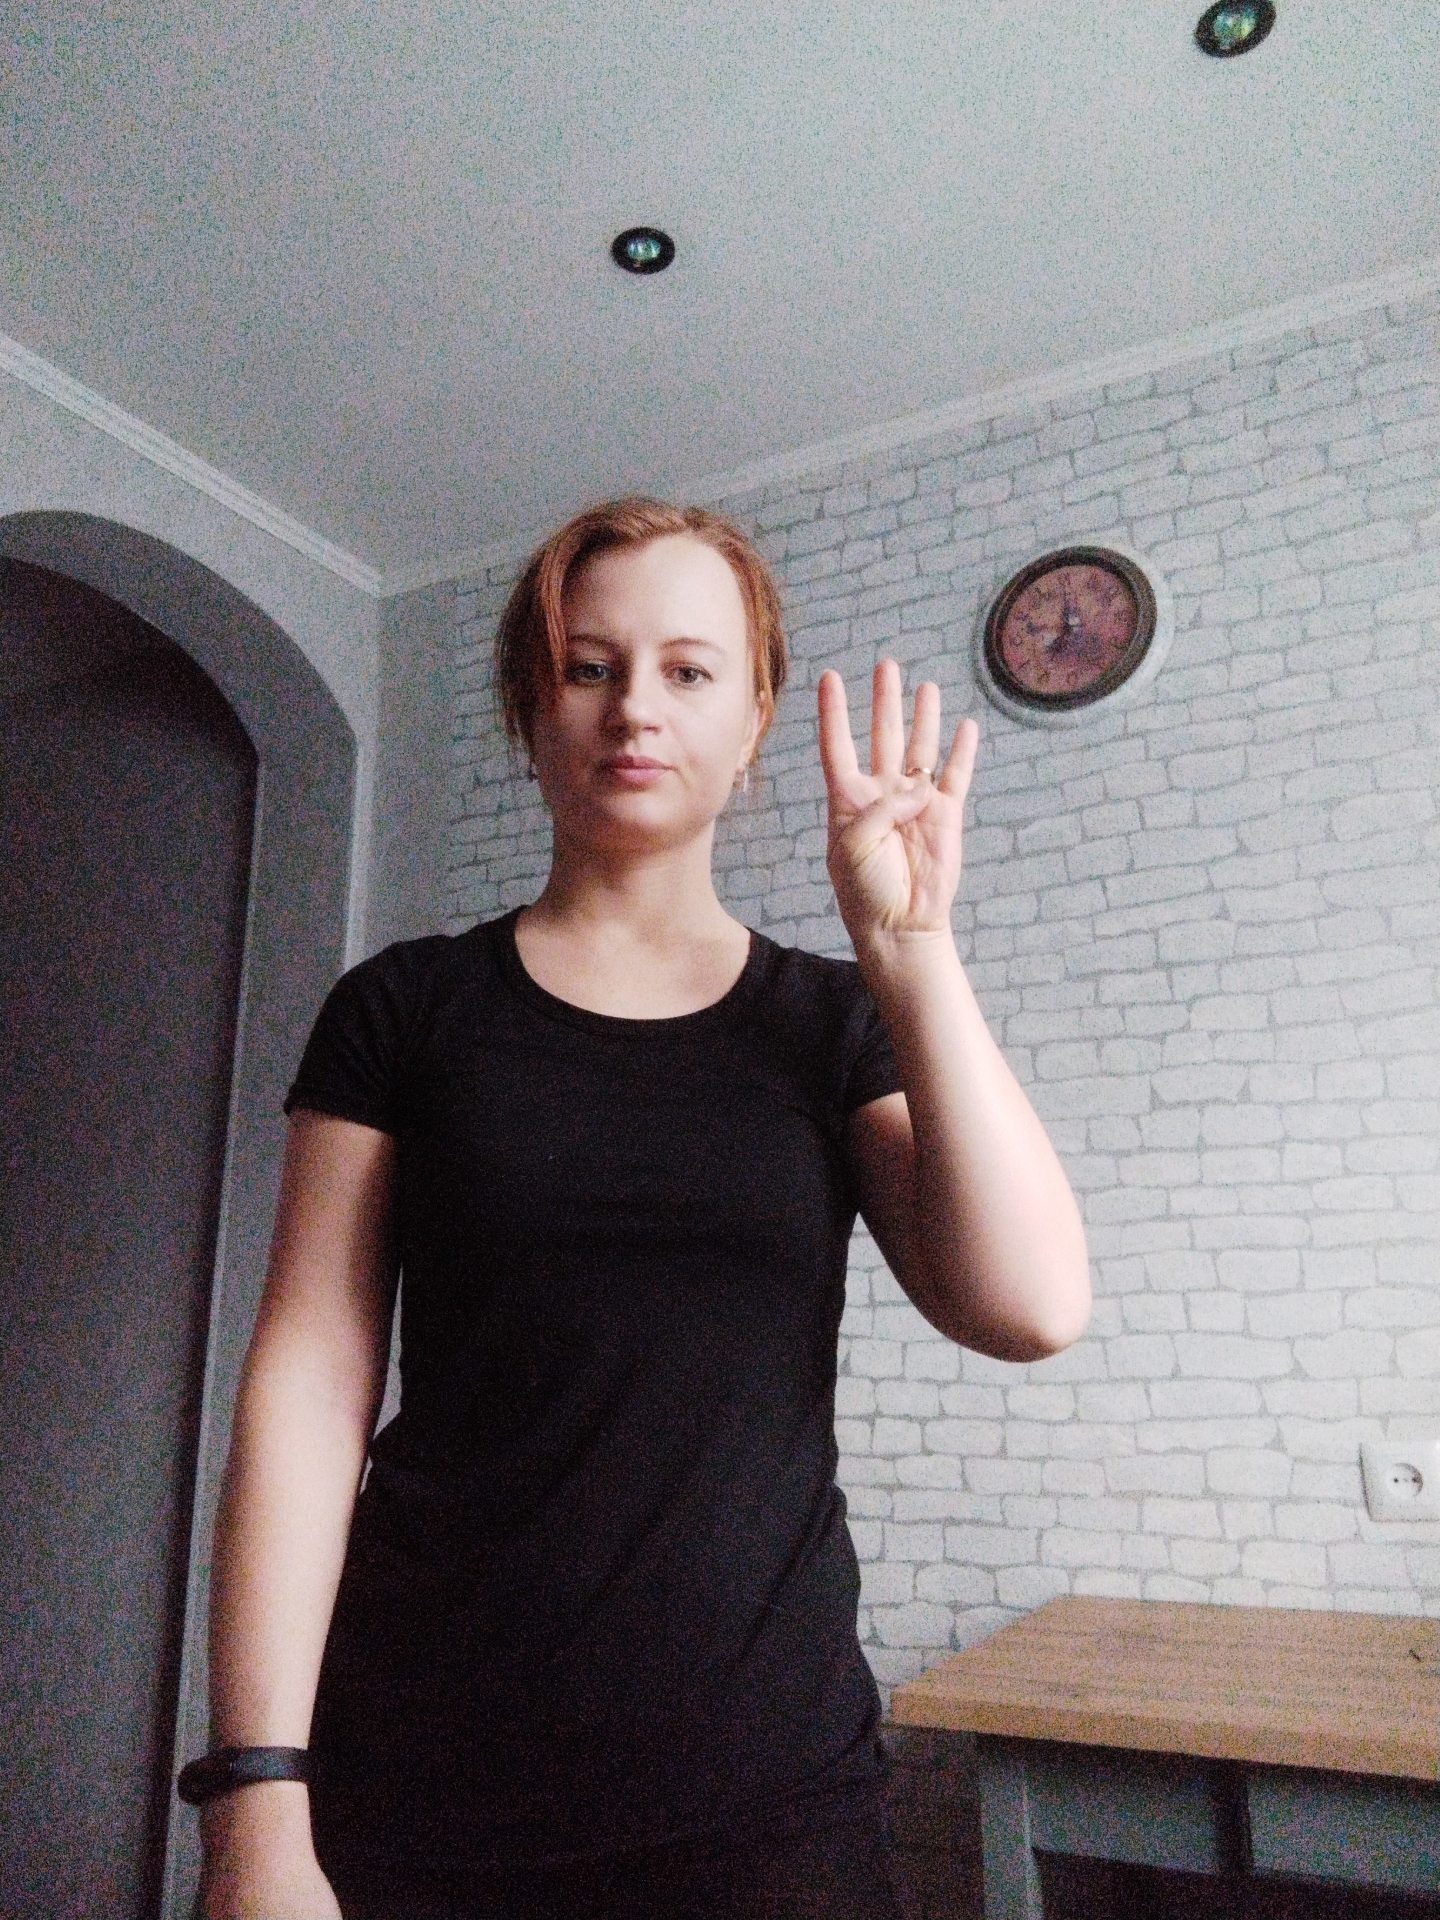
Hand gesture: four